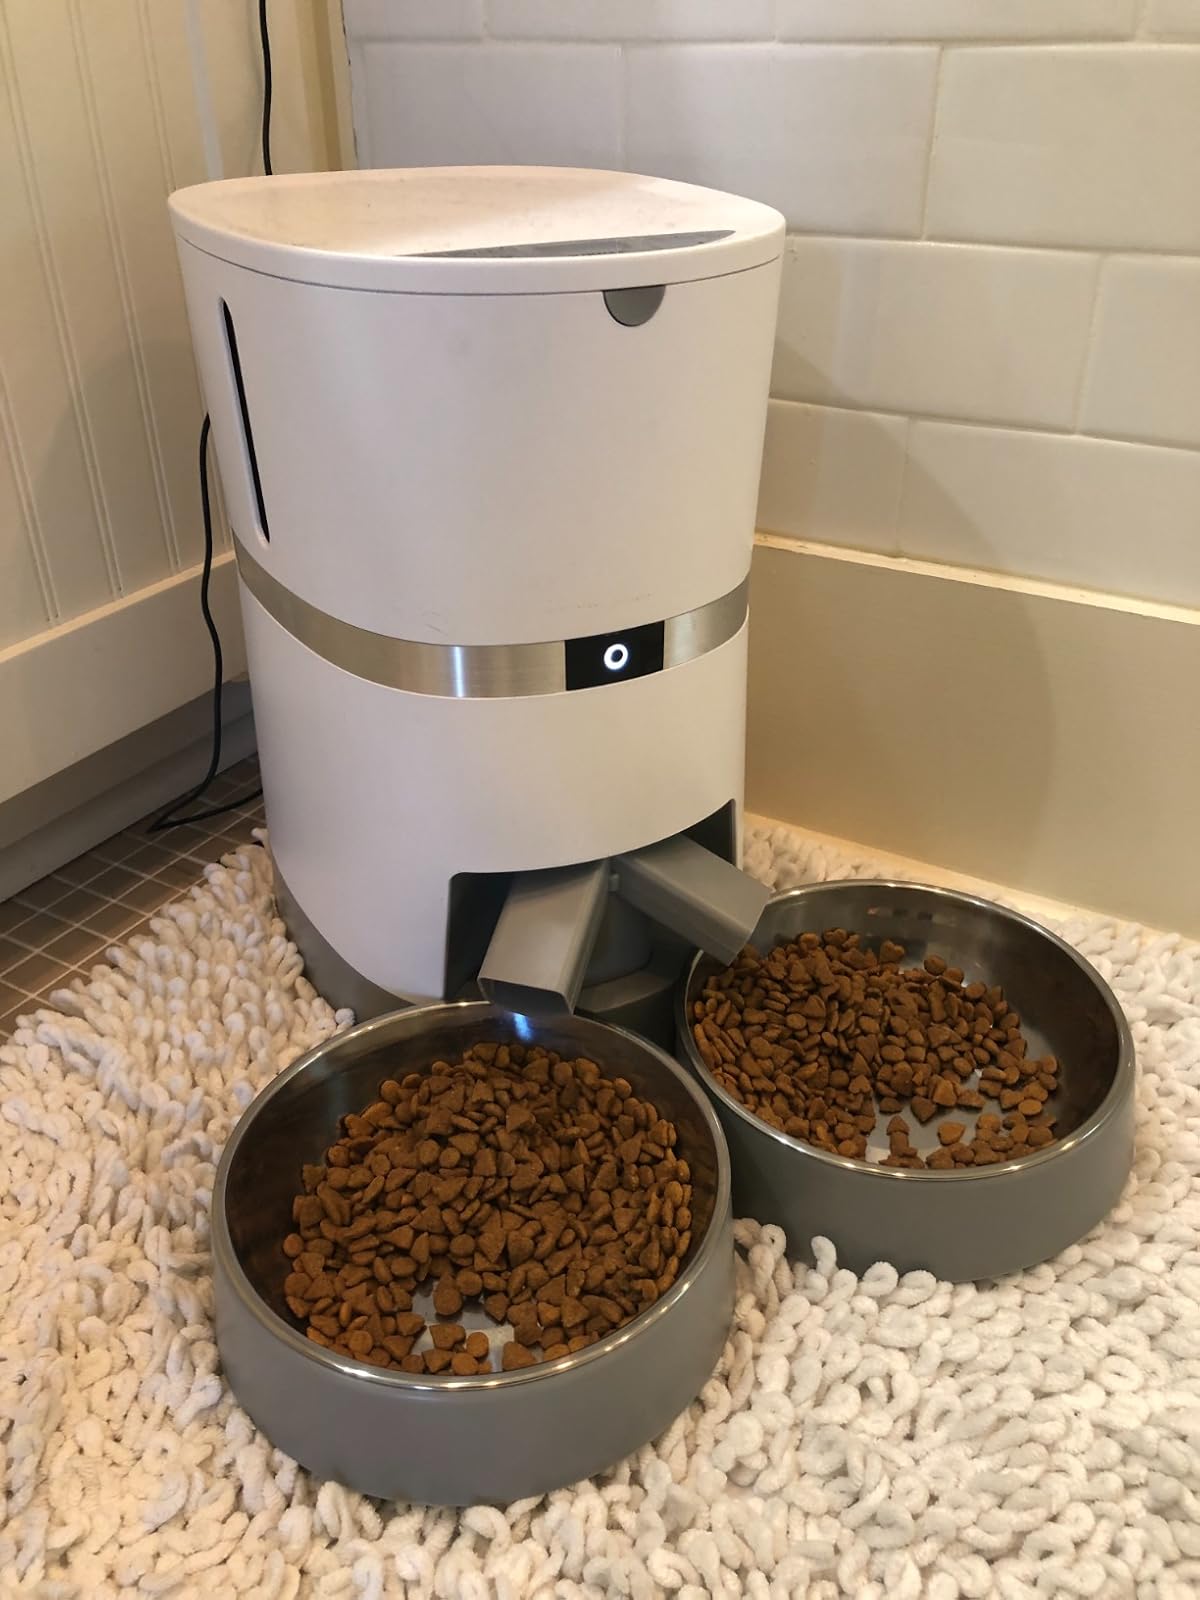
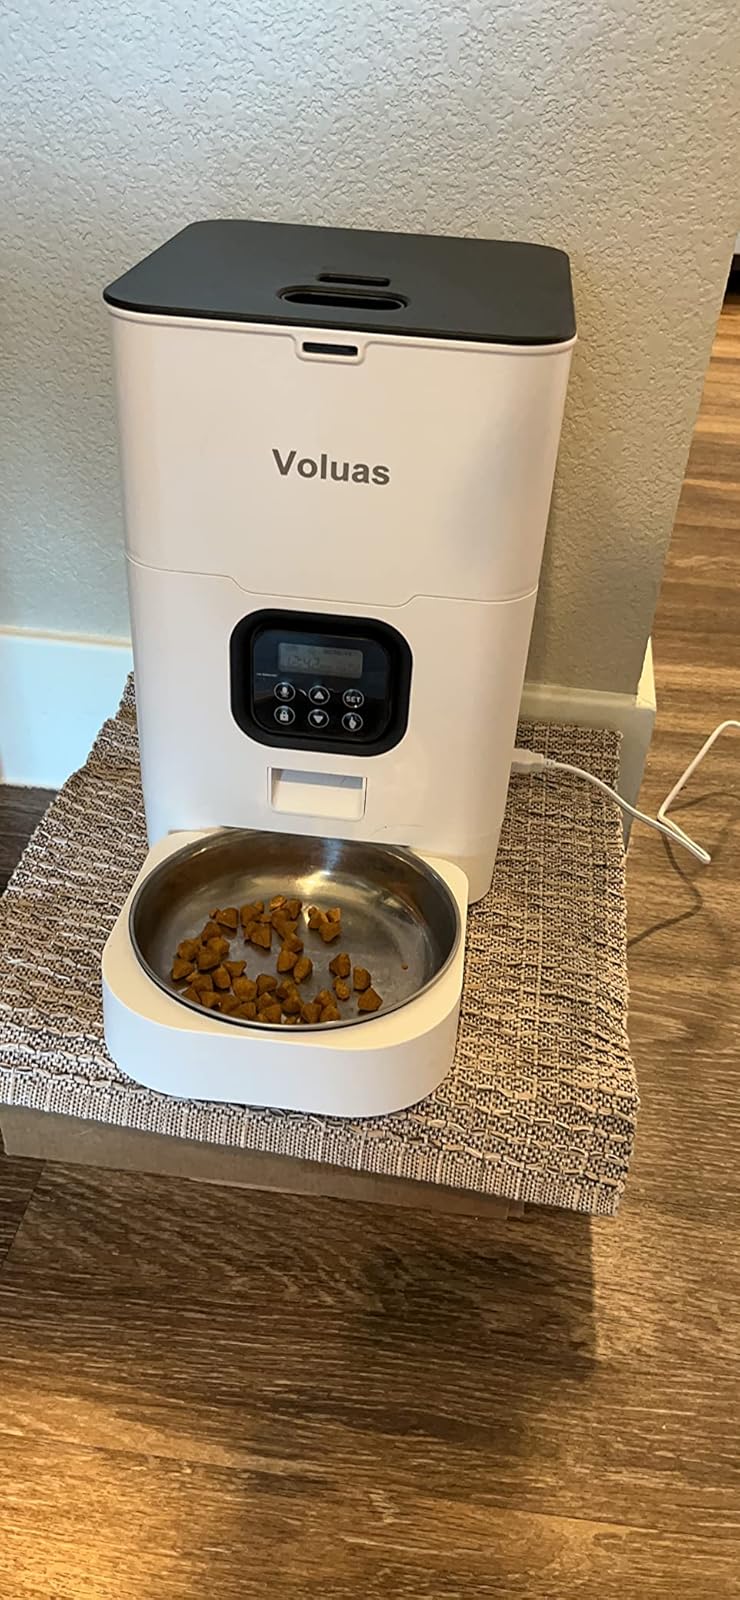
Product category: items_feeder
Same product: no